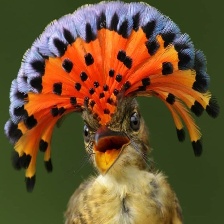
Species: ROYAL FLYCATCHER
Scientific name: ONYCHORHYNCHUS